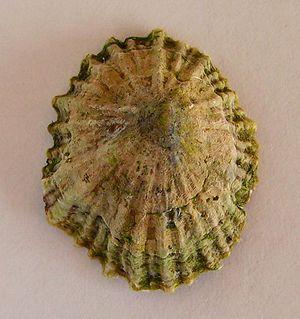
Les Panpulmonata sont un clade de mollusques de la sous-classe des Heterobranchia.